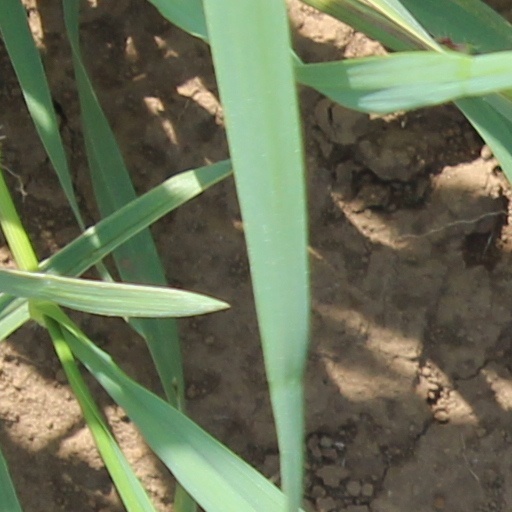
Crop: wheat